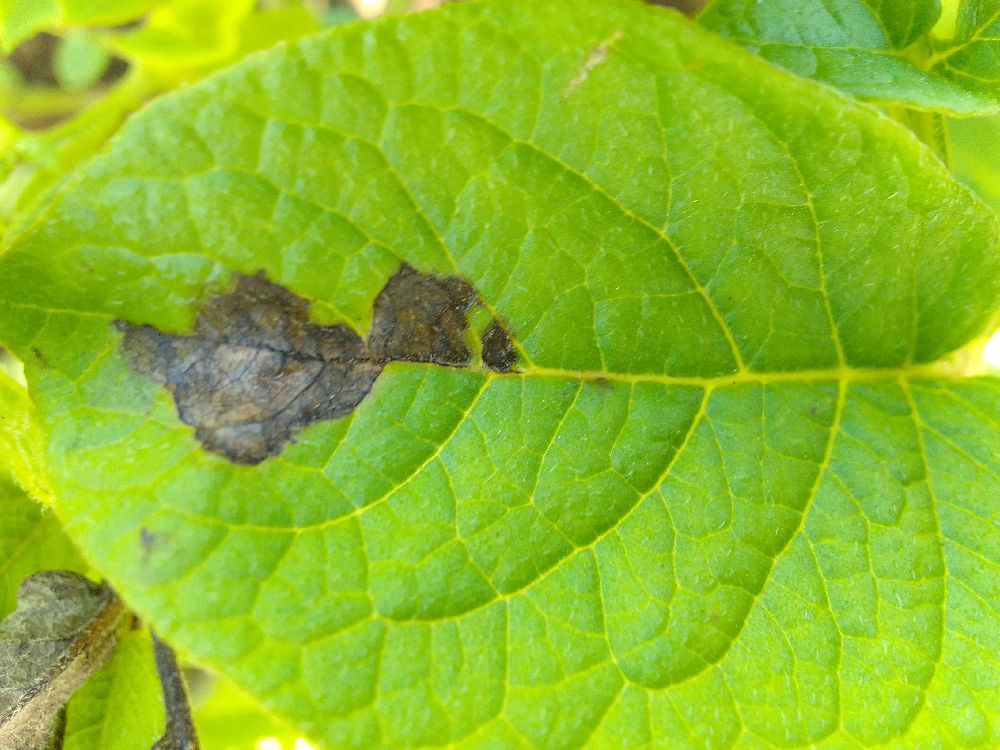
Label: Late blight